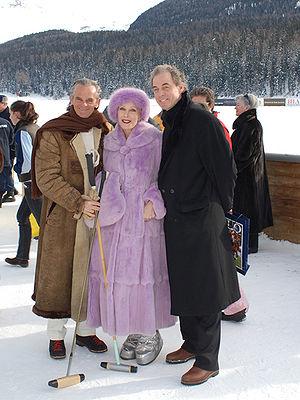
La Coupe du monde de polo sur neige Cartier est une compétition de polo qui se tient chaque année dans la station suisse de sports d'hiver de Saint-Moritz depuis 1985.